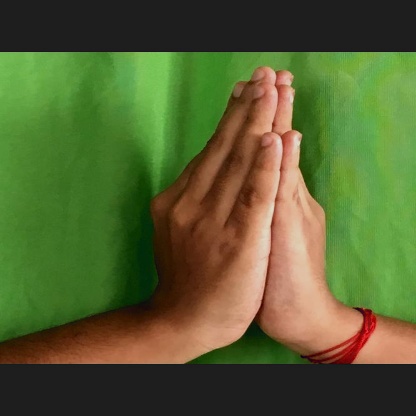
Mudra: Anjali